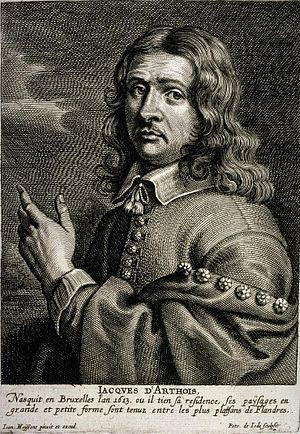
Le Het Gulden Cabinet vande Vry Schilder-Const ou Cabinet d'or de l'art libéral de la peinture est un ouvrage écrit par le notaire et le rederijker flamand du XVIIᵉ siècle Cornelis de Bie et publié à Anvers en 1662. Écrit en néerlandais, c'est un recueil de biographies et de panégyriques d'artistes des XVIᵉ et XVIIᵉ siècles principalement des Flandres incluant des portraits gravés. L'œuvre est une importante source d'information sur ces artistes et en fut la principale pour des historiens de l'art tels qu'Arnold Houbraken et Jacob Campo Weyerman.
Jacques d'Arthois est un peintre flamand du XVIIᵉ siècle. Né à Bruxelles le 12 octobre 1613, il y est décédé en 1686.